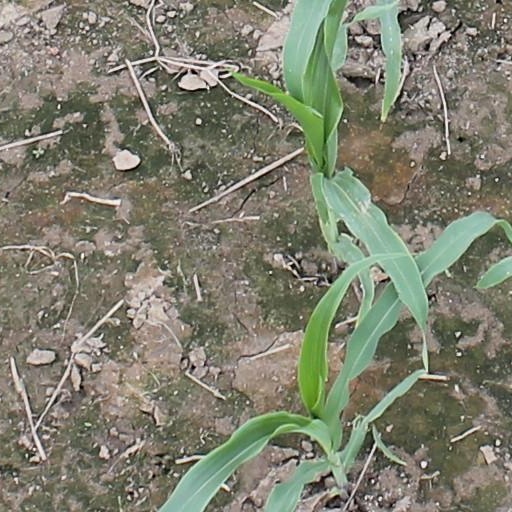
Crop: maize; corn